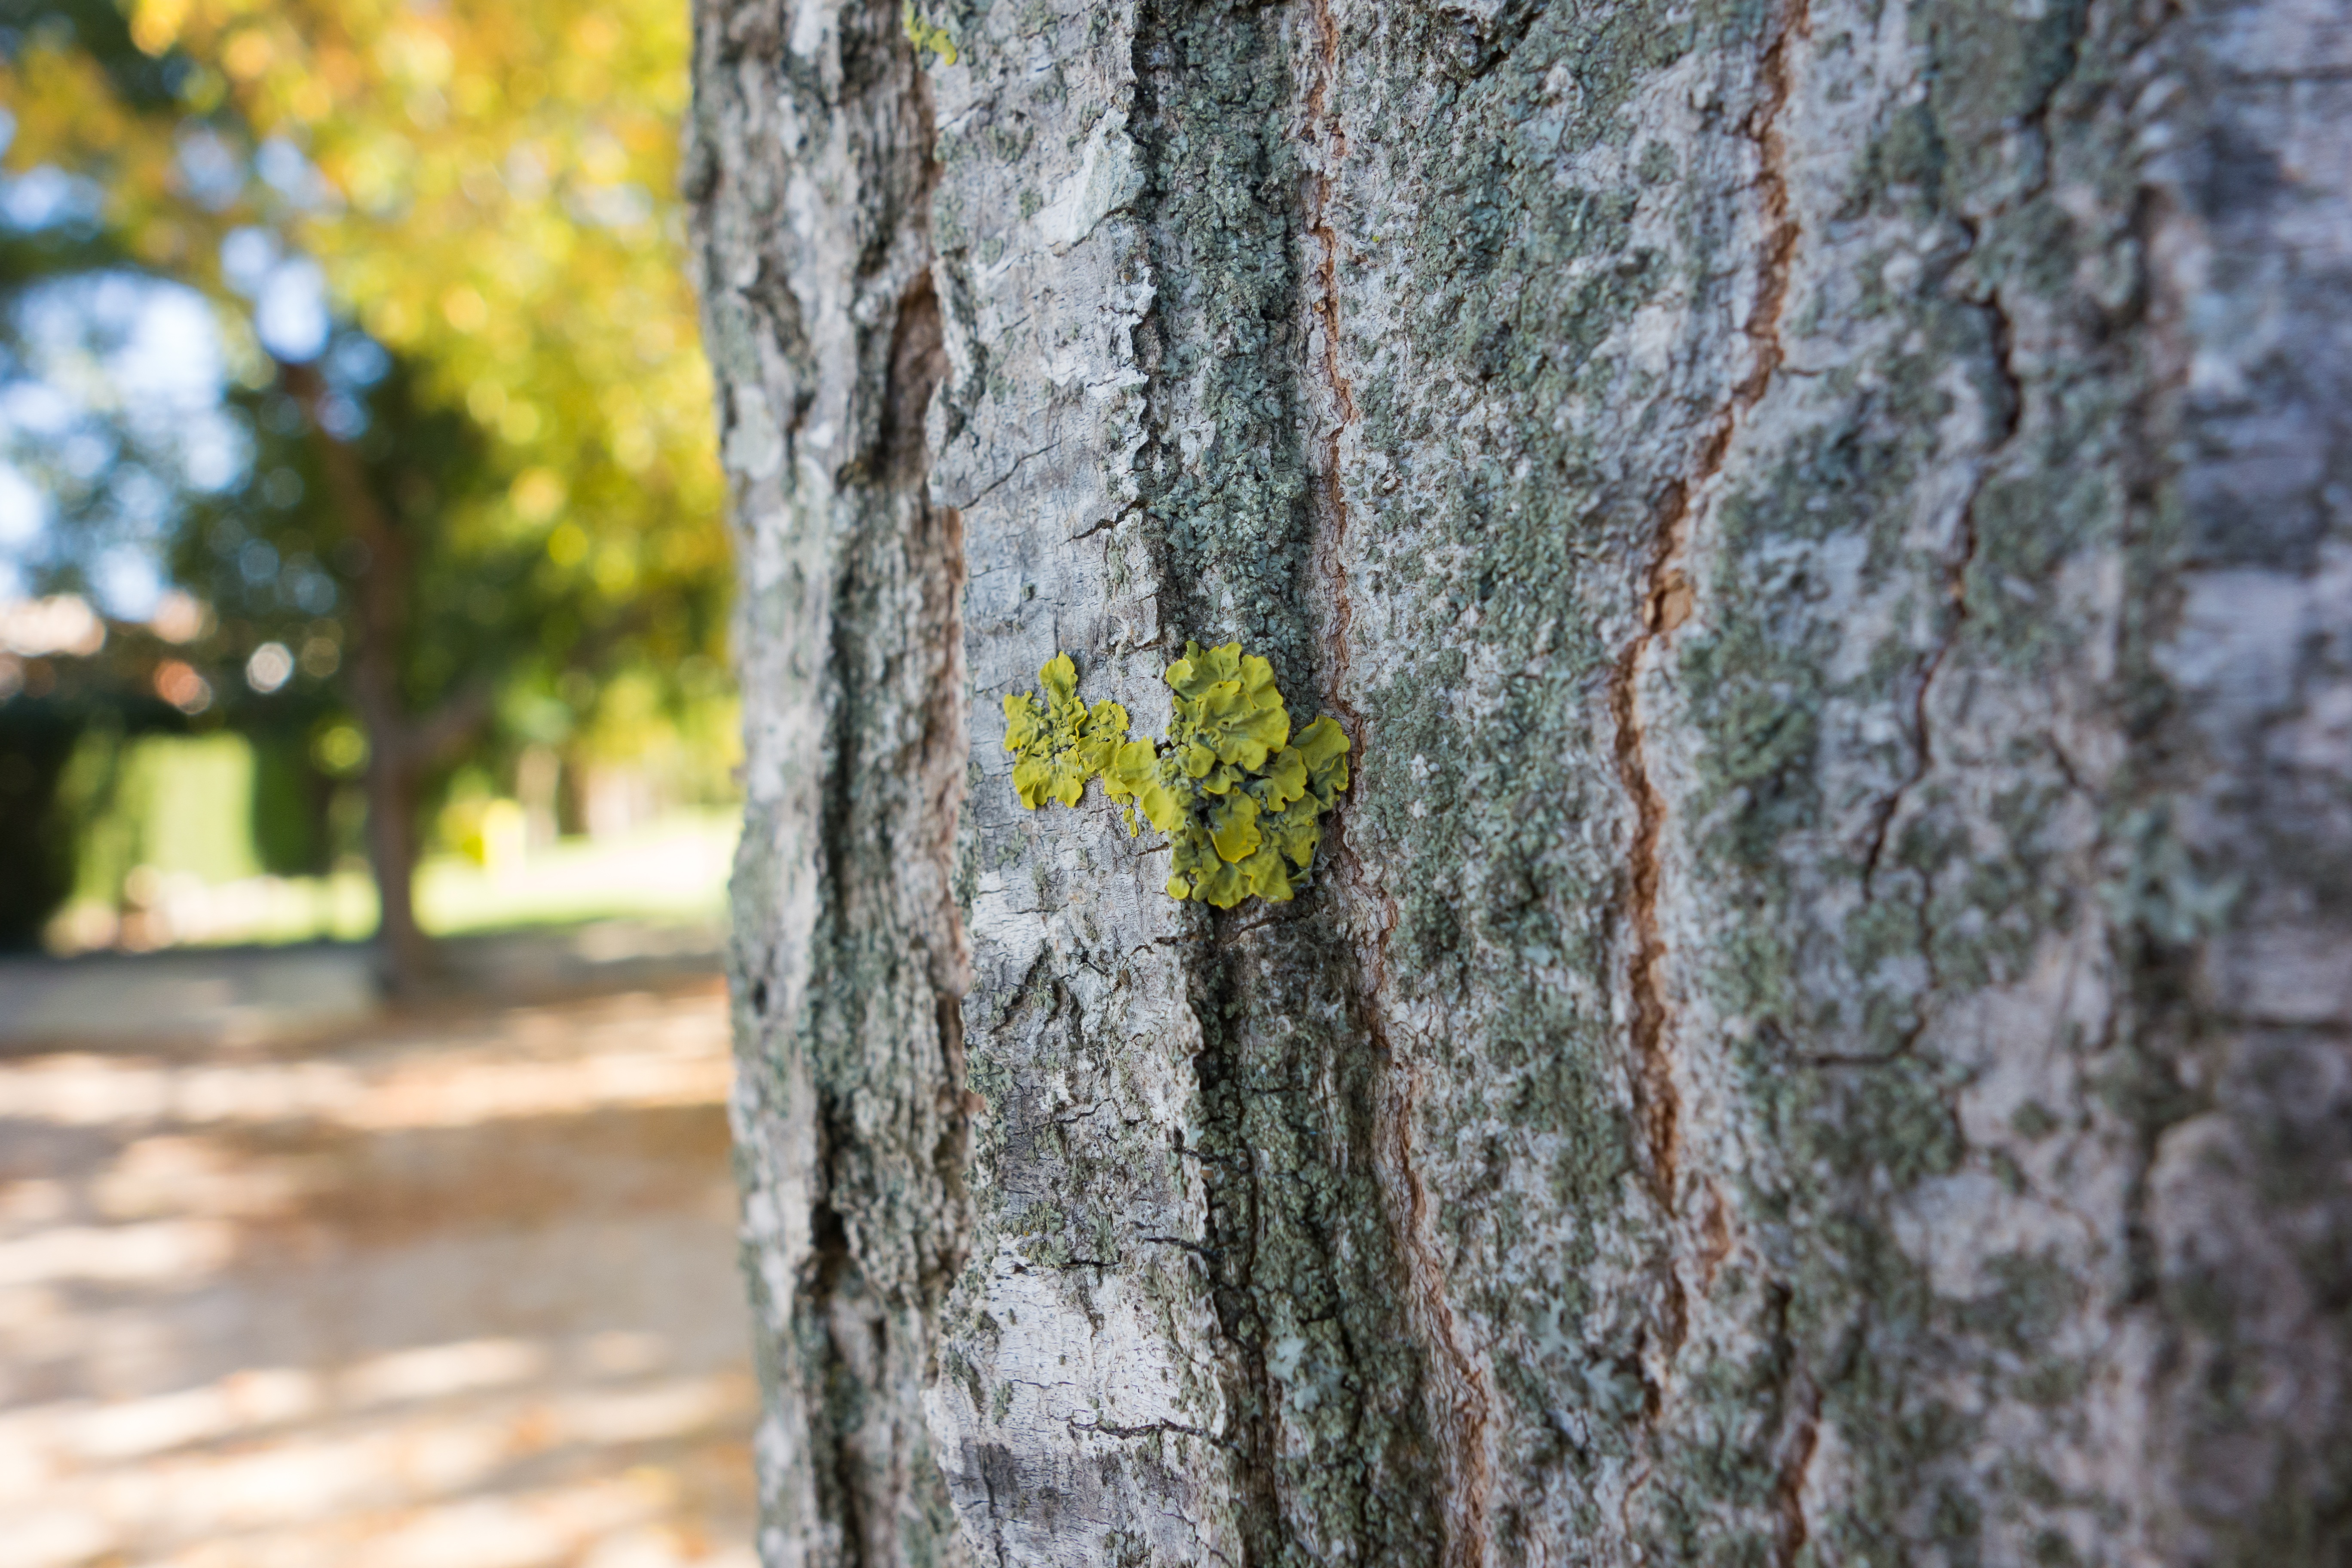
tree, nature, forest, branch, plant, wood, leaf, flower, trunk, spring, green, birch, autumn, flora, season, vegetation, woodland, tree bark, flowering plant, woody plant, land plant